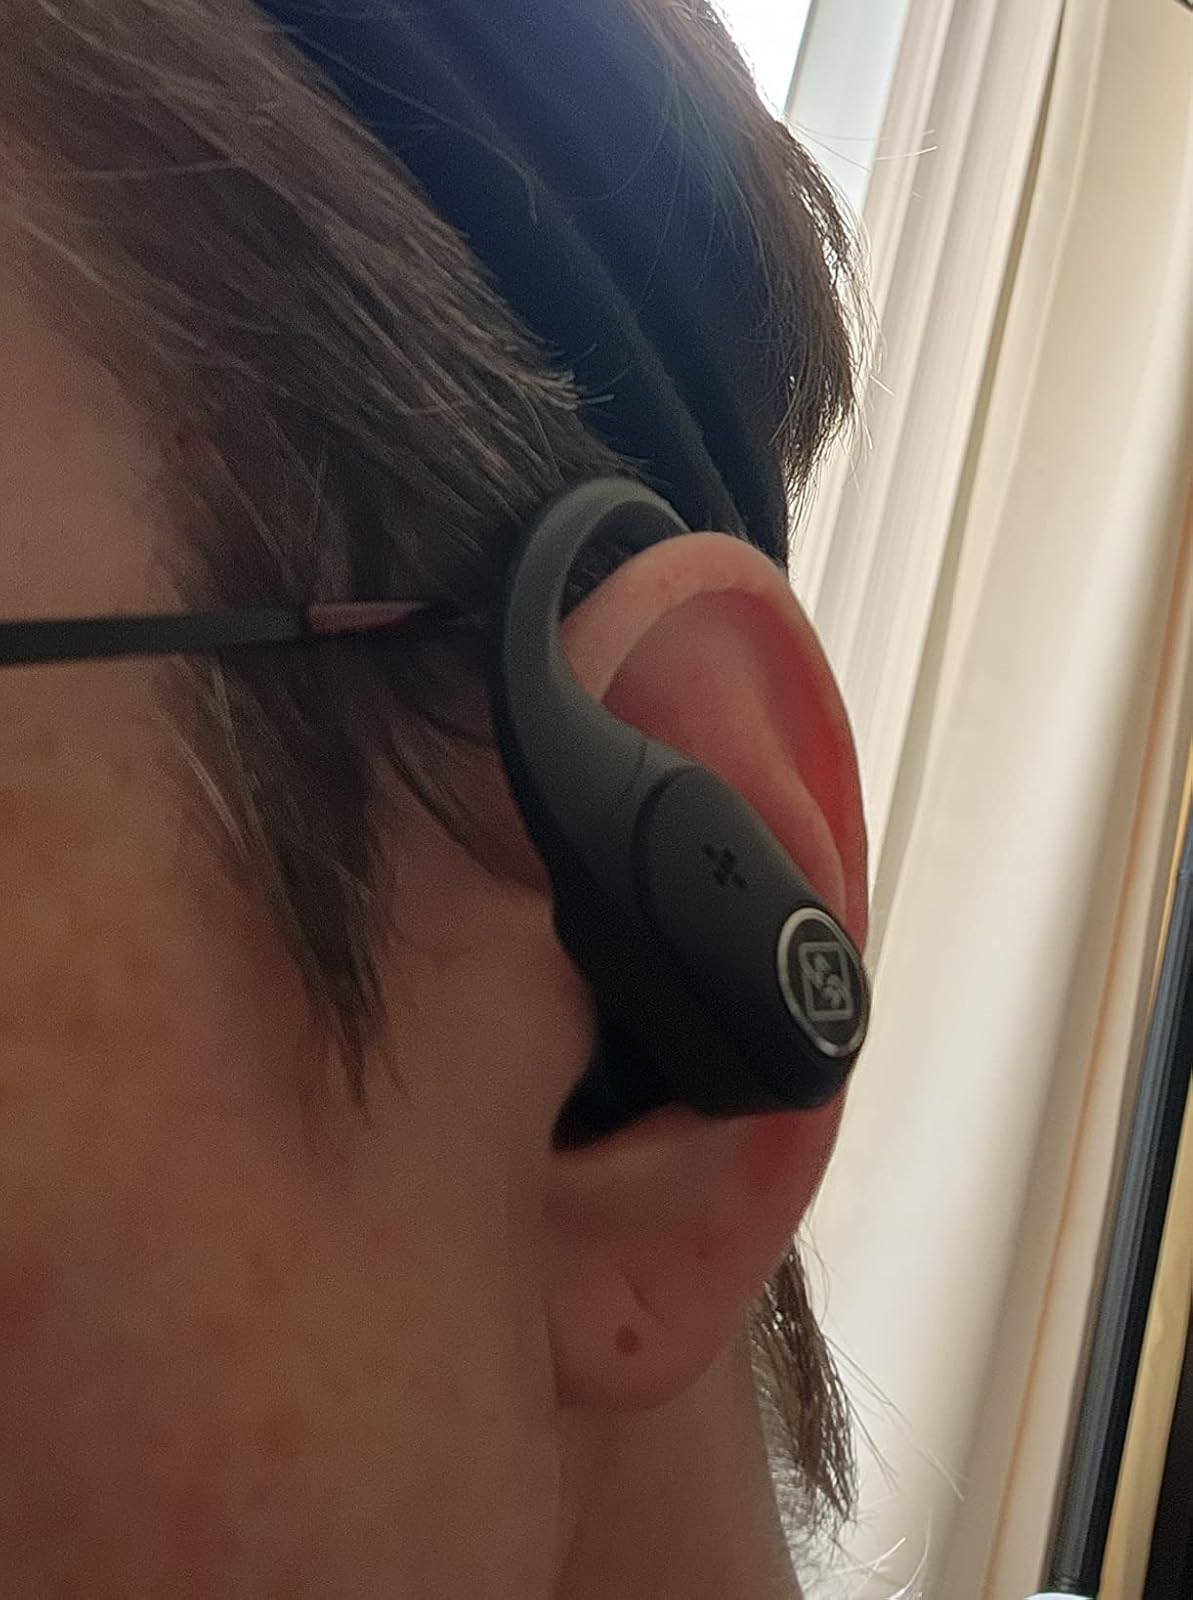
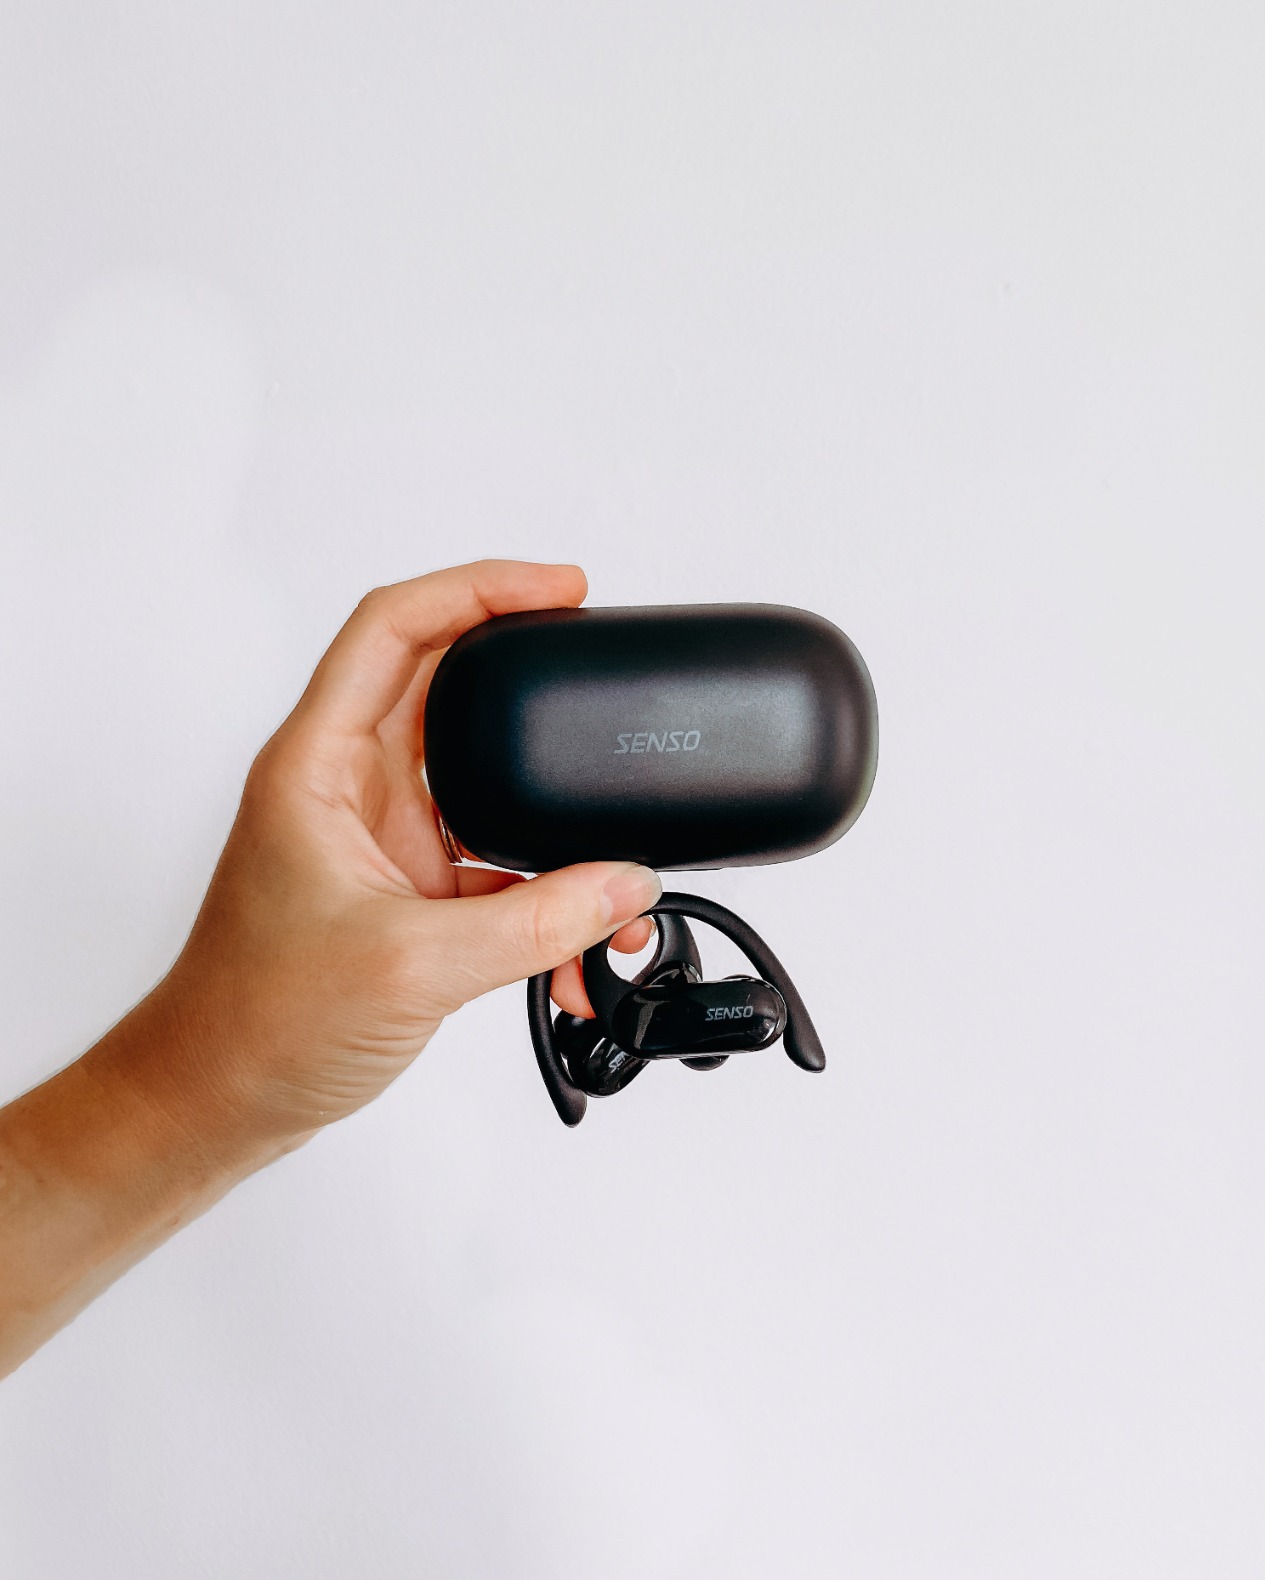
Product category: earbuds
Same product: no